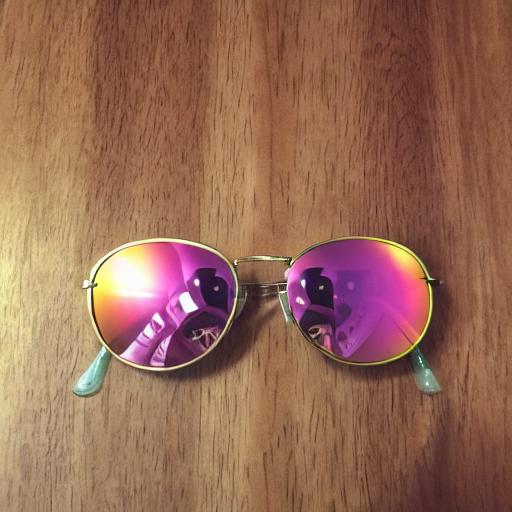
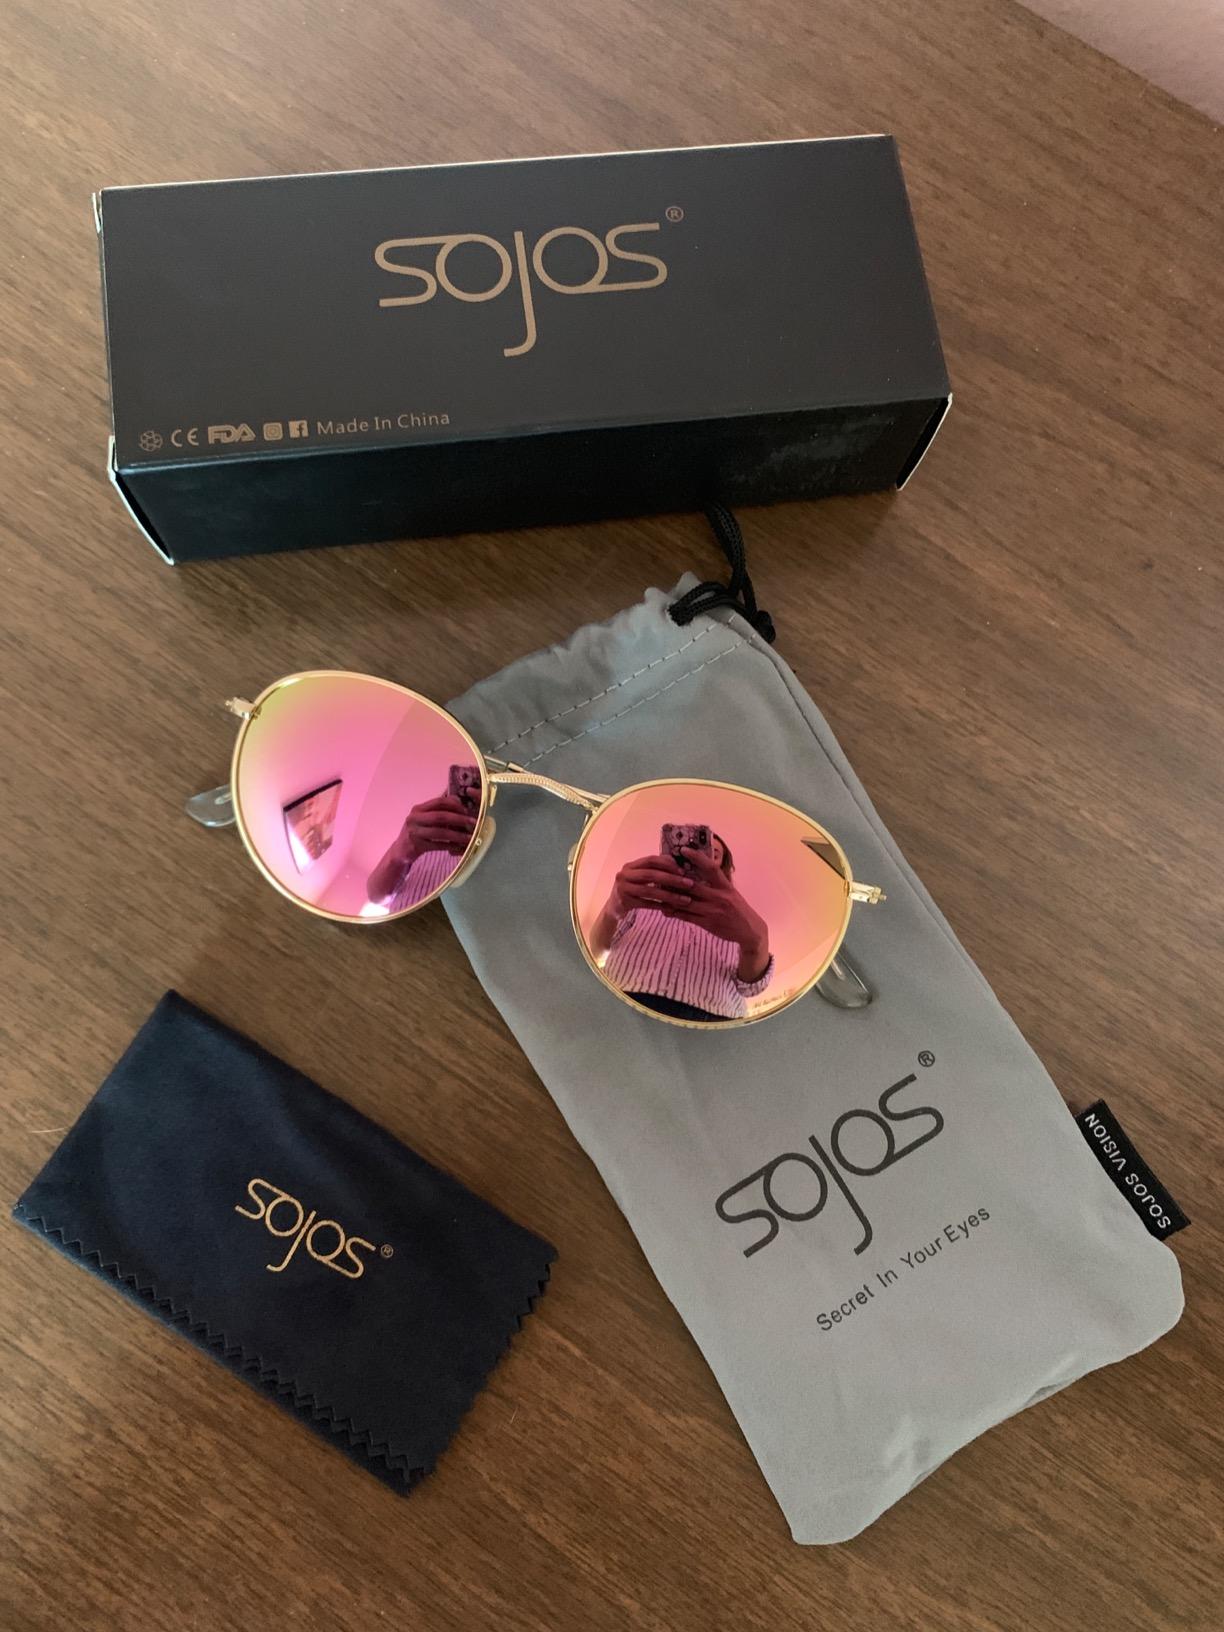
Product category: accessories_sunglasses
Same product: no